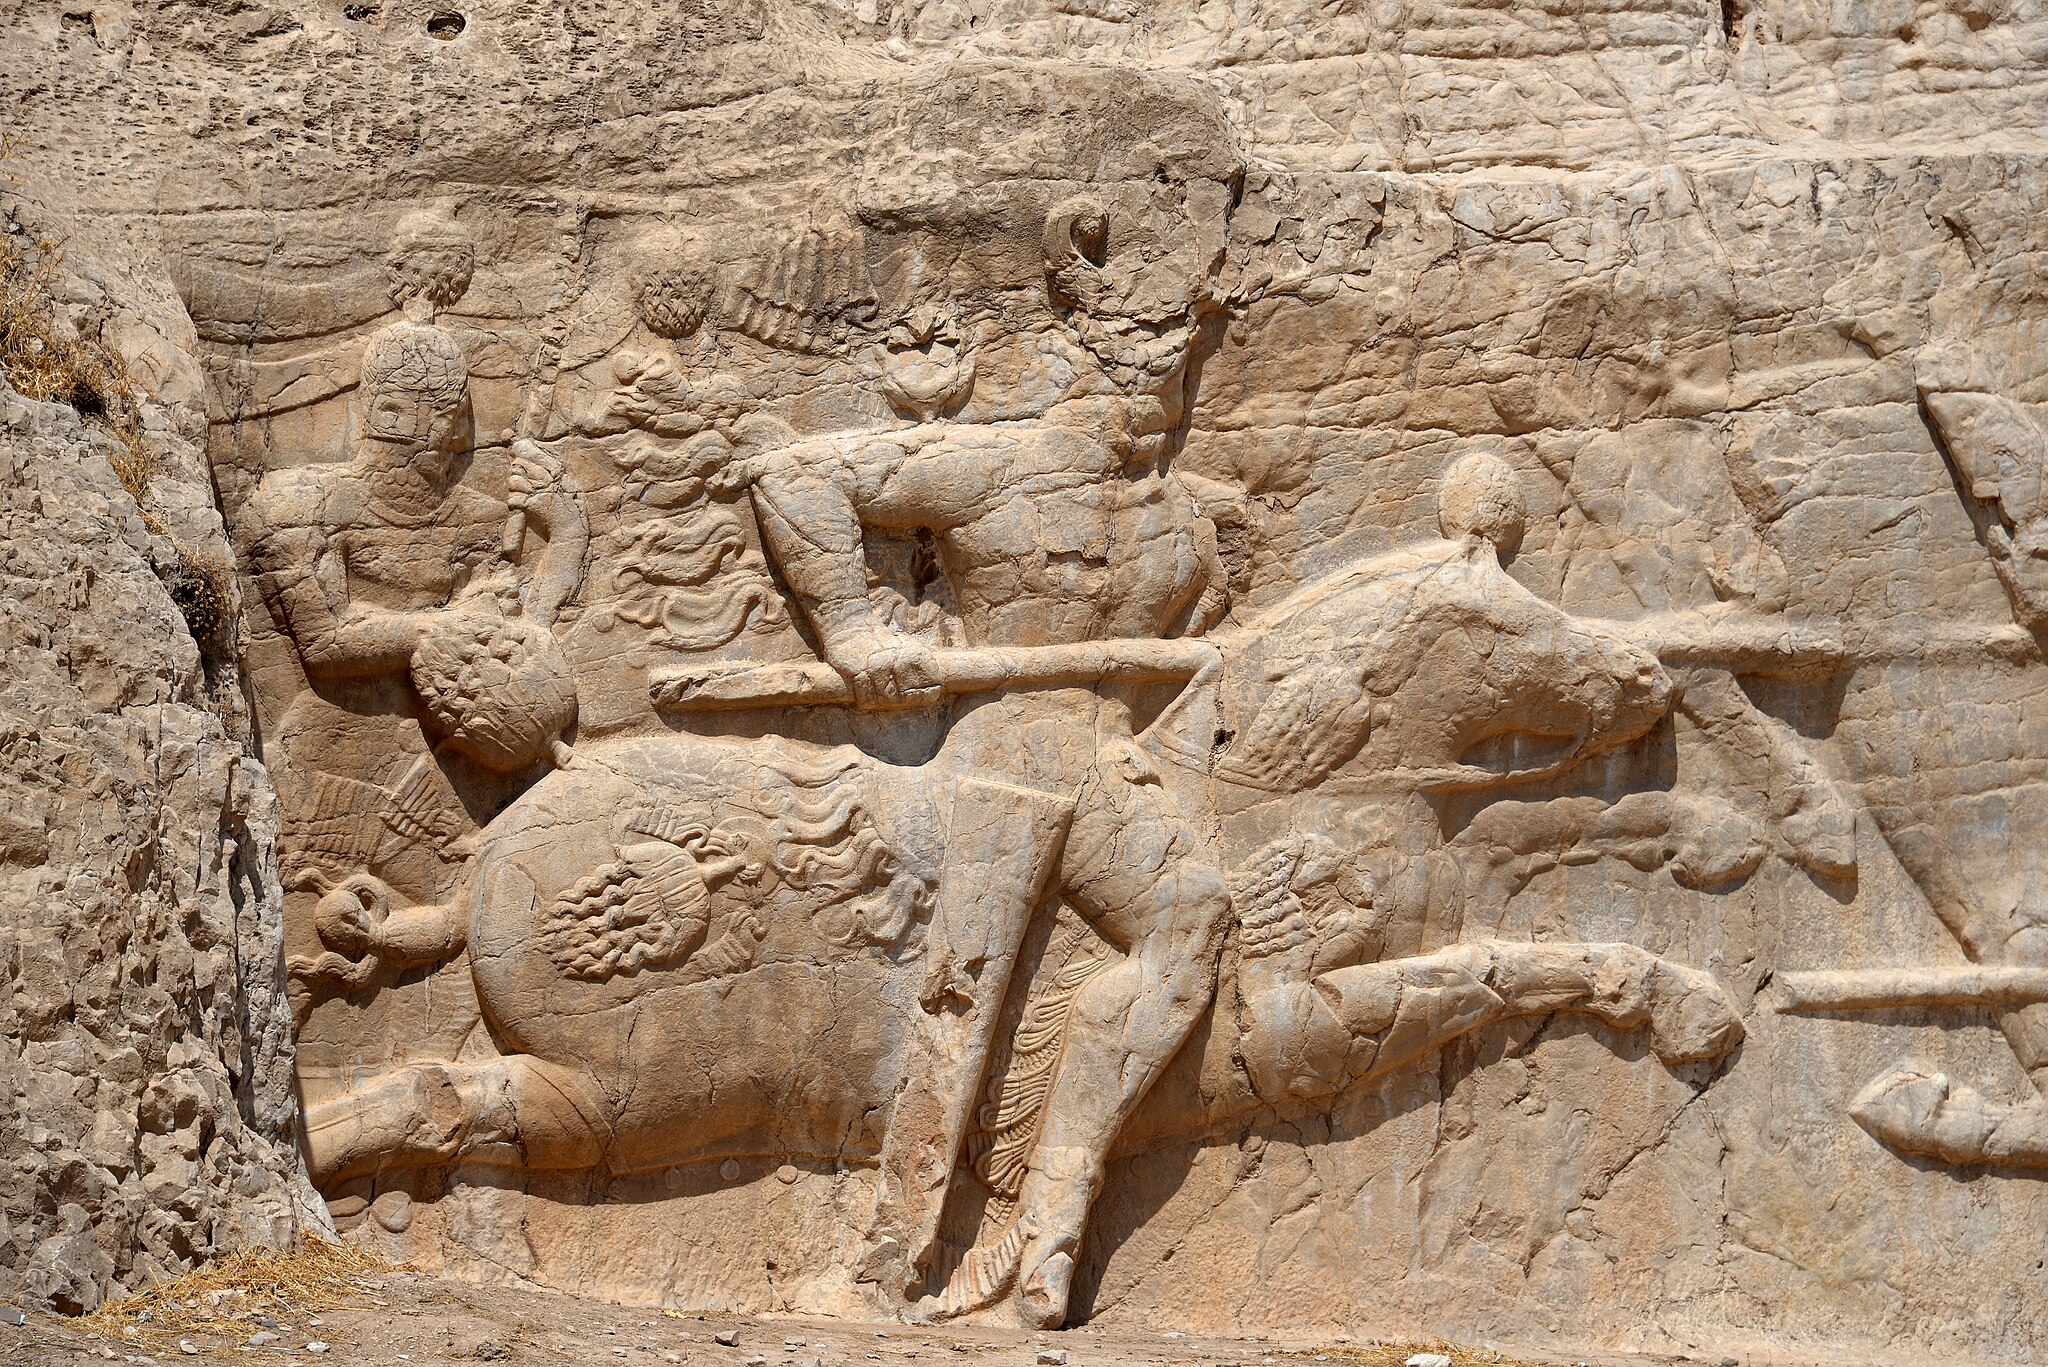
Title: Irnp103-Grobowce Naqsh-E Rustam
Description: Iran in 2018 (photographed by Wojciech Kocot)
Date: 12 January 2018
Categories: Relief of equestrian combat of Bahram II, Uploaded with pattypan, Self-published work, Iran in 2018 (photographed by Wojciech Kocot)